SMS Hansa (1872)

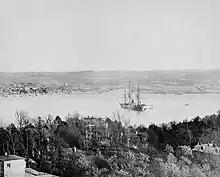
in Kiel

From there, she was to sail to Kiel under the command of ("KzS"—Captain at Sea) Adolph Berger, the director of the naval artillery depot in Kiel, though without having been commissioned. On 16 December, while attempting to leave Swinemünde, the ship ran aground and had to return to port. She was not damaged, but she was escorted by the transport ship for the voyage out to sea on 31 December. After arriving in Kiel on 3 January 1875, she was taken into a floating dry dock for final fitting-out on 24 February. was finally commissioned into the German fleet on 19 May, two and a half years after her launch. By comparison, all of the earlier foreign-built ironclads were completed in less than a year after their launching; the delays between launching and completion with were largely the result of the inexperience of the shipyards with building ironclad warships.